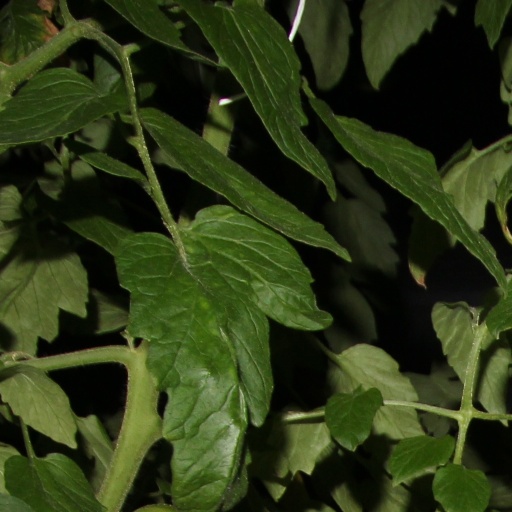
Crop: tomato